Manbij Military Council

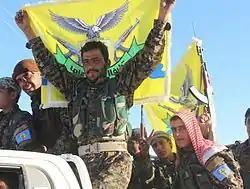
Fighters of the Euphrates Liberation Brigade, part of the Manbij Military Council, in Manbij

The Manbij offensive has included the Manbij Military Council, US special operations forces, and minimal YPG and YPJ involvement assisted by US-led coalition airstrikes. The SDF fighters are mostly Arabs. During the offensive, an SDF fighter gave his perspective as "we have Arabs, Kurds, nobody knows how many exactly, we all work under the SDF-forces".